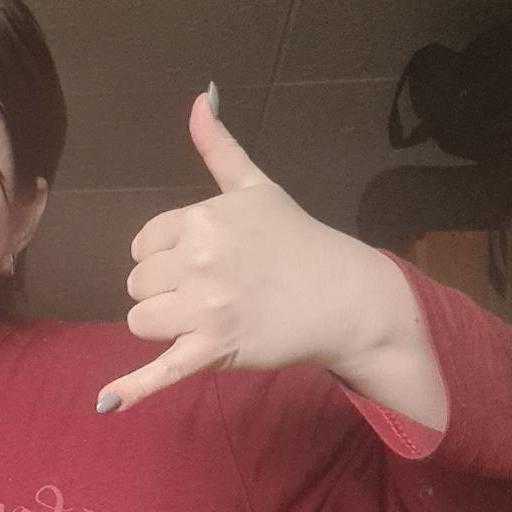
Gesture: call